Passo della Limina

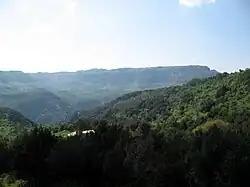
View of the Pass.

The Passo della Limina is a mountain pass in Calabria, southern Italy. It marks the natural boundary between the Aspromonte and the Serre Calabresi massifs.